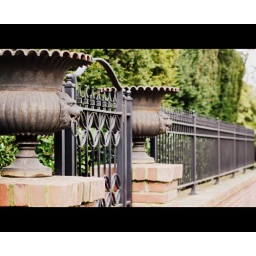
The lions stand guard over the entry to this estate home on Capital Hill in Seattle.